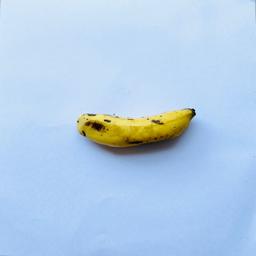
Banana variety: Sabri Kola